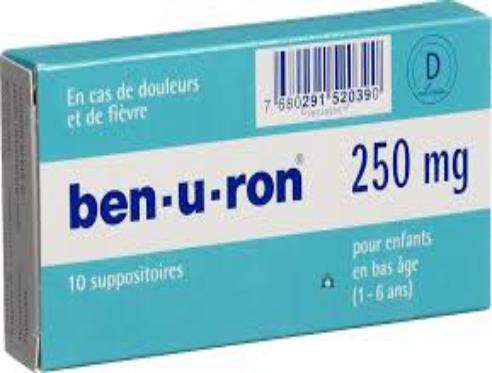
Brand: benuron
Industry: Medical